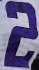
Number: 2